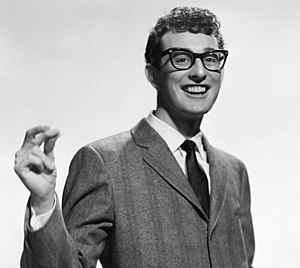
Navne i Rock and Roll Hall of Fame / Udøvende kunstnere
Navne i Rock and Roll Hall of Fame er en oversigt over de navne, der er optaget i Rock and Roll Hall of Fame i USA. Listen er ikke komplet, se den på Rock and Roll Hall of Fames liste over de optagne navne.